Luray Caverns

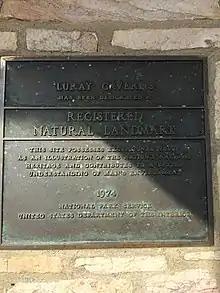
The plaque outside Luray Caverns declaring it a Natural Landmark

Portions of the caverns are open to the public and have long been electrically lighted. The registered number of visitors in 1906 was 18,000, but as of 2018, approximately 500,000 guests visit each year.